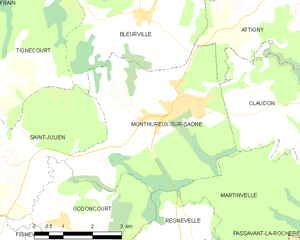
Carte des communes françaises Monthureux-sur-Saône